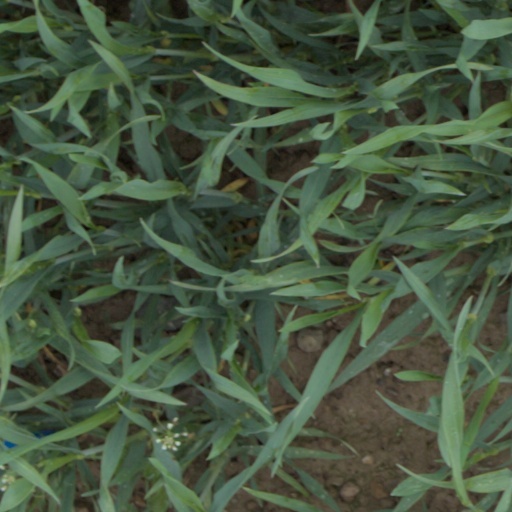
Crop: wheat